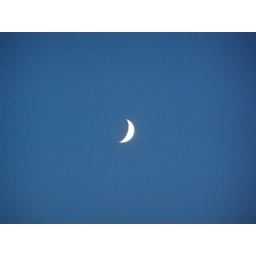
just the crescent moon against blue sky